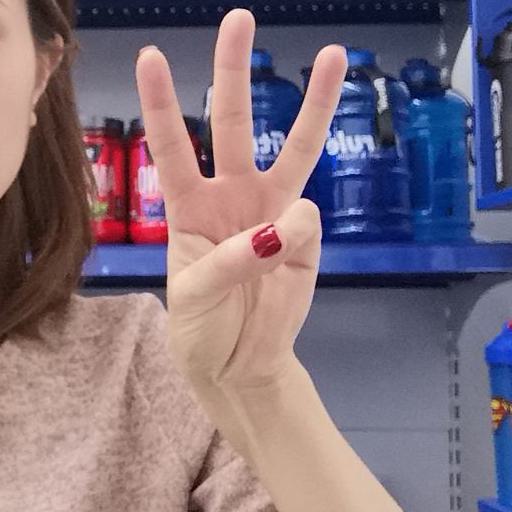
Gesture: three